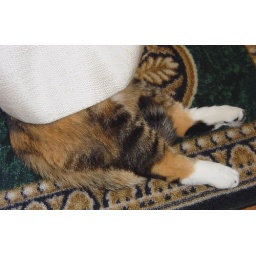
Half behind the curtain at the patio door and half out of it. Taken by Edgar.